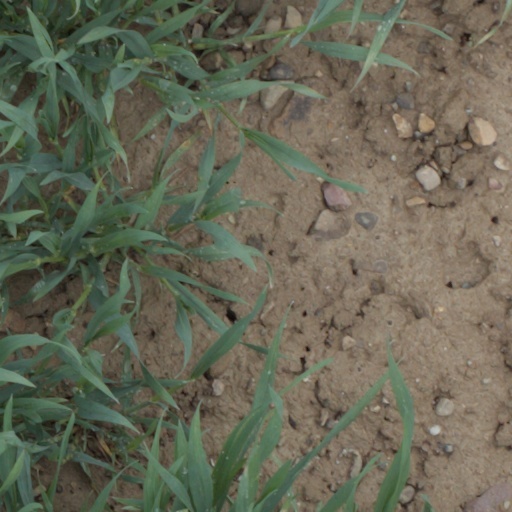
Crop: wheat